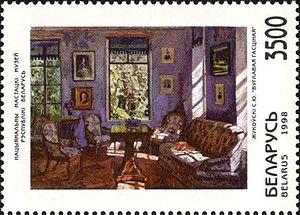
Stanislav Joukovski est un peintre d'origine polonaise et biélorusse né en 1873 à Endrikhovitchi dans le gouvernement de Grodno, dans l'Empire russe. Il meurt en 1944 à Prouchkova, près de Varsovie, en Pologne.